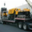
Label: truck